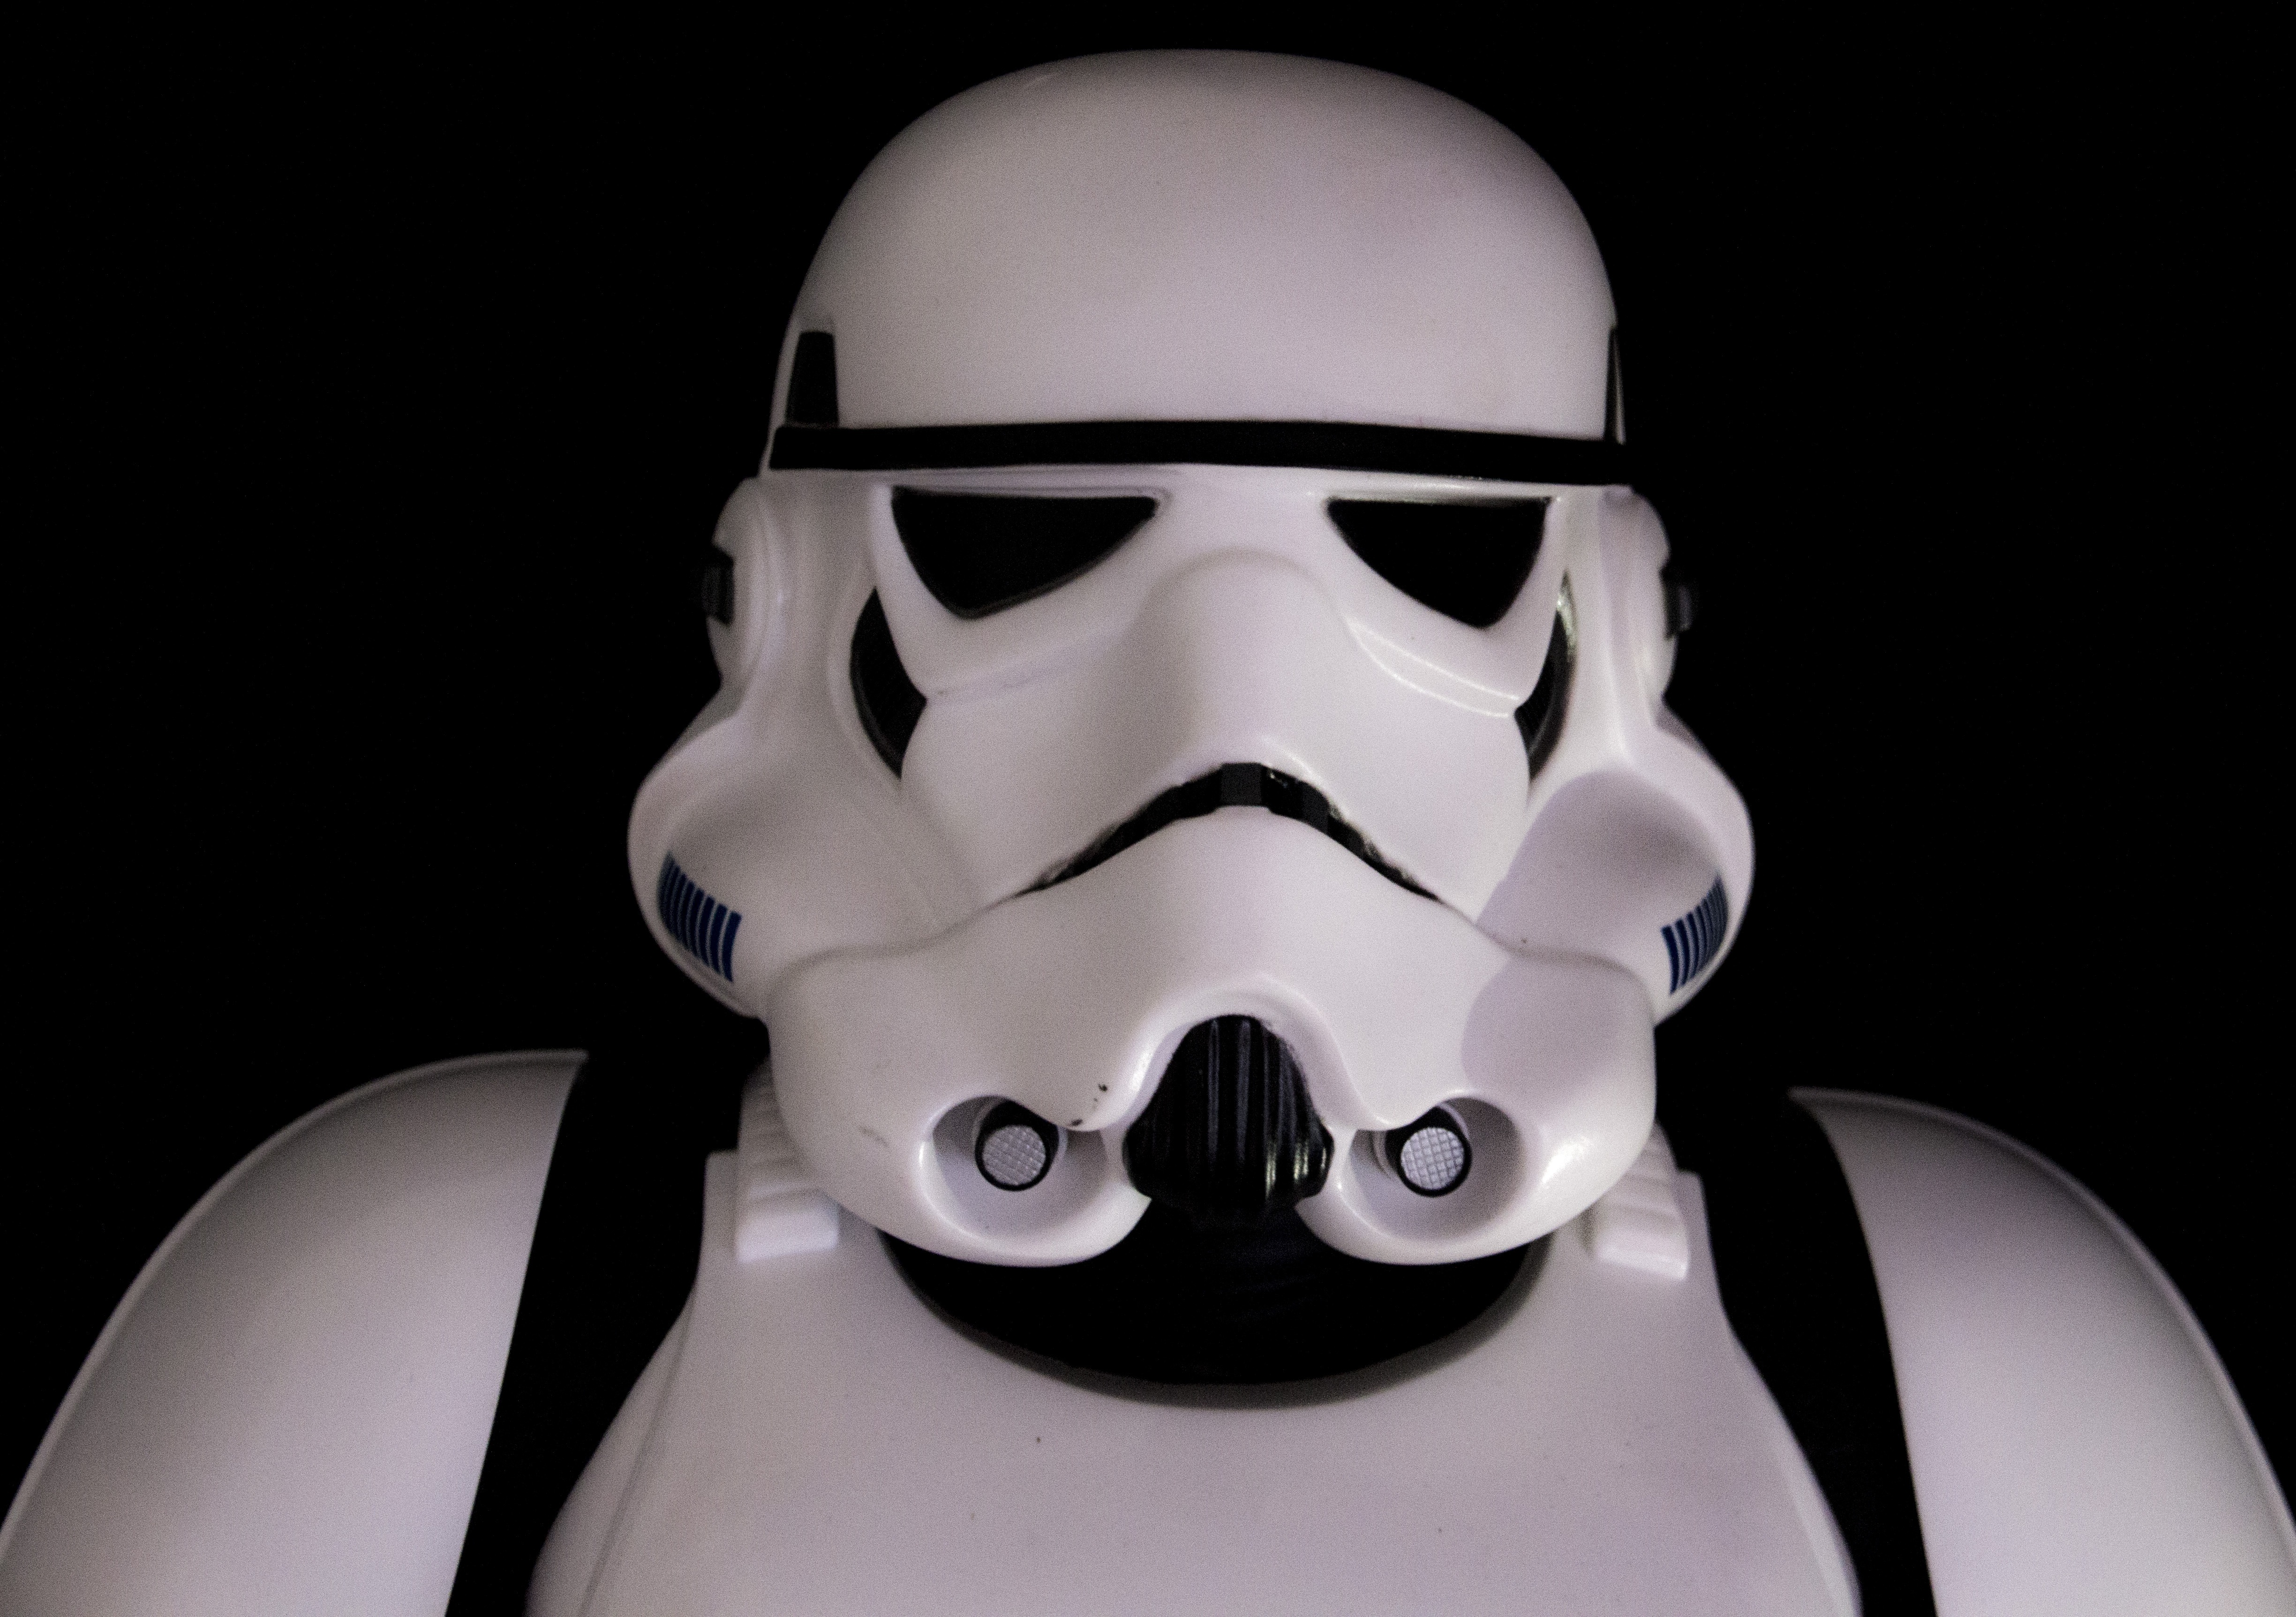
man, white, soldier, darkness, clothing, black, monochrome, skull, headgear, bone, mouth, stormtrooper, star wars, face, nose, mask, illustration, helmet, glasses, head, moustache, eyewear, organ, costume, cartoon, trooper, vision care, personal protective equipment